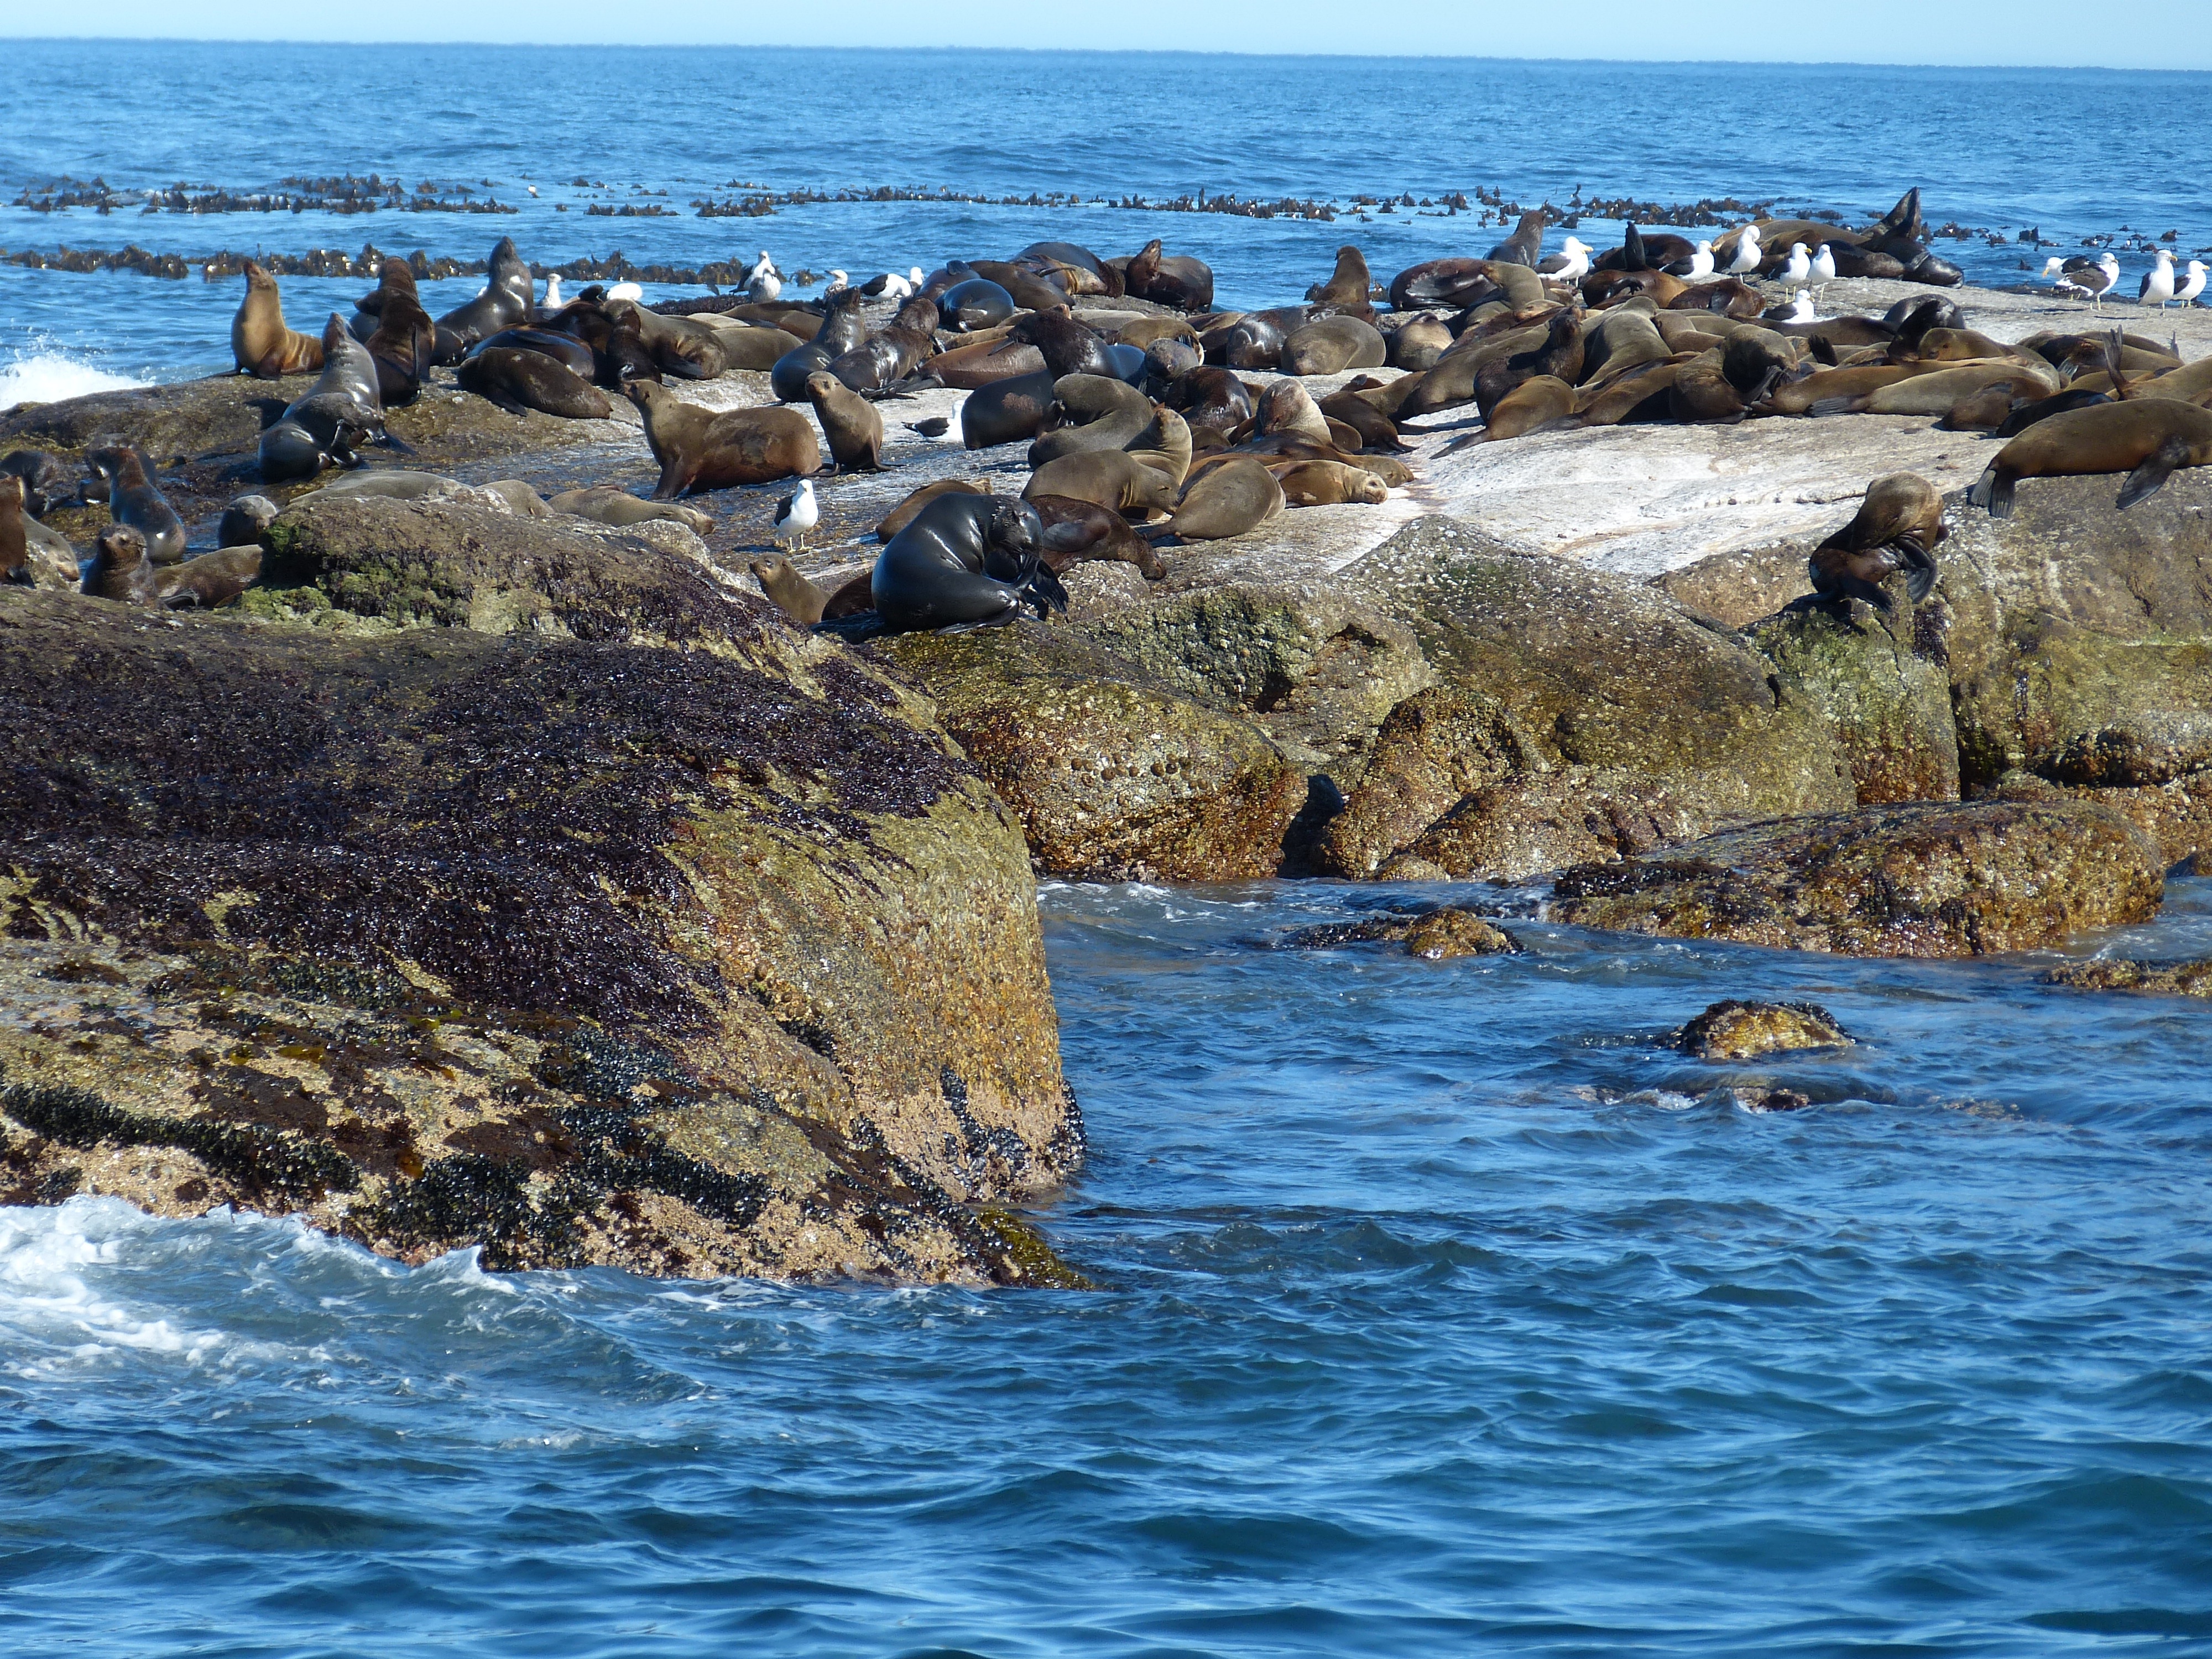
beach, sea, coast, nature, rock, ocean, bird, shore, wave, seagull, cliff, cove, vehicle, bay, island, mammal, terrain, boating, seals, cape, islet, south africa, meeresbewohner, cape town, cape peninsula, robbe, marine mammal, hout bay, pelzrobbe, wind wave